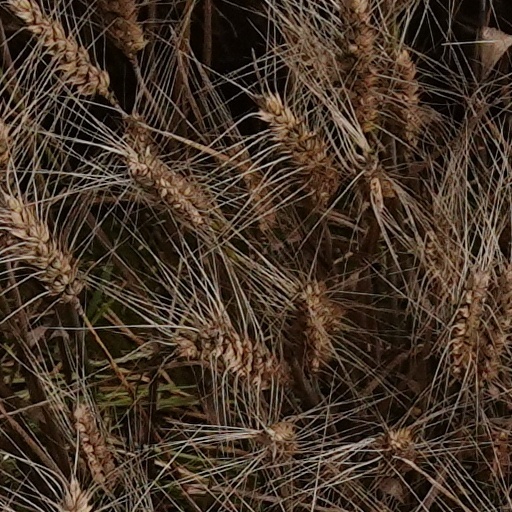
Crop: wheat